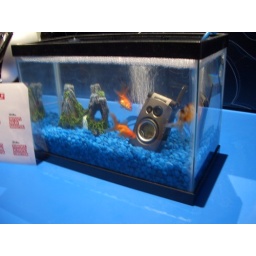
Cell phone in fish tank - functional even under water!